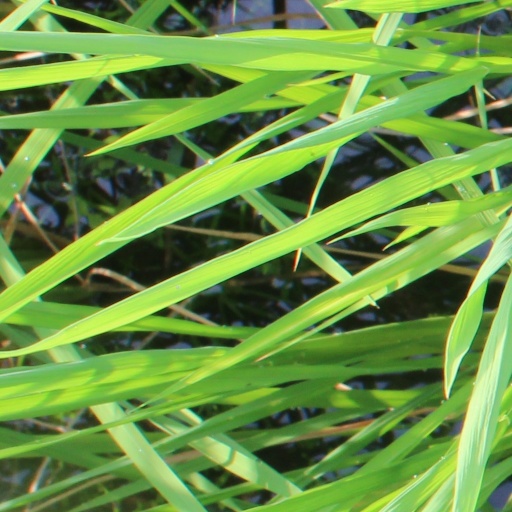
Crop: rice